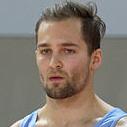
Age: 27